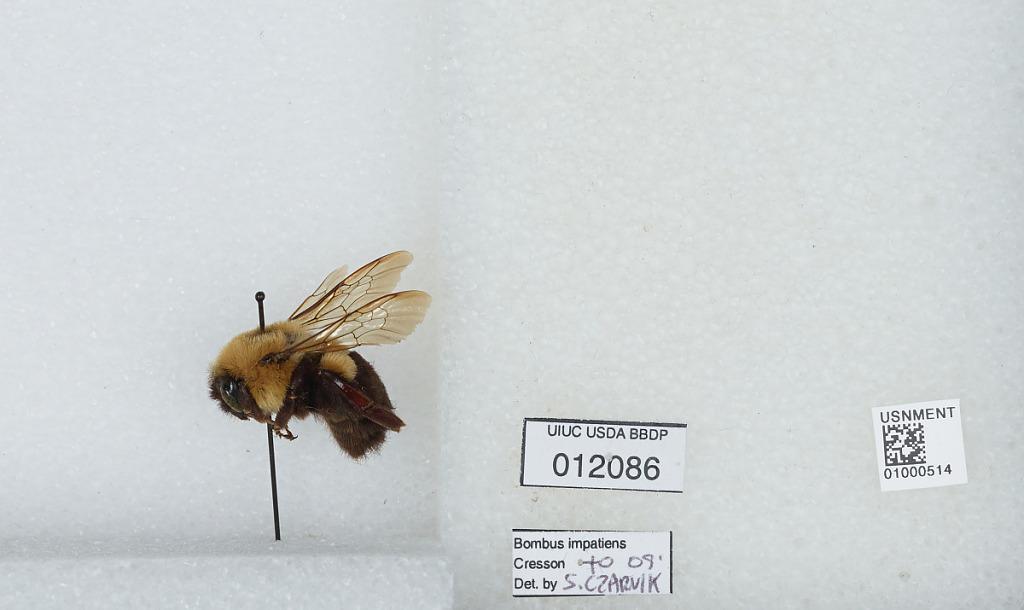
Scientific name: Bombus (Pyrobombus) impatiens Cresson
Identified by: Czarnik, S.